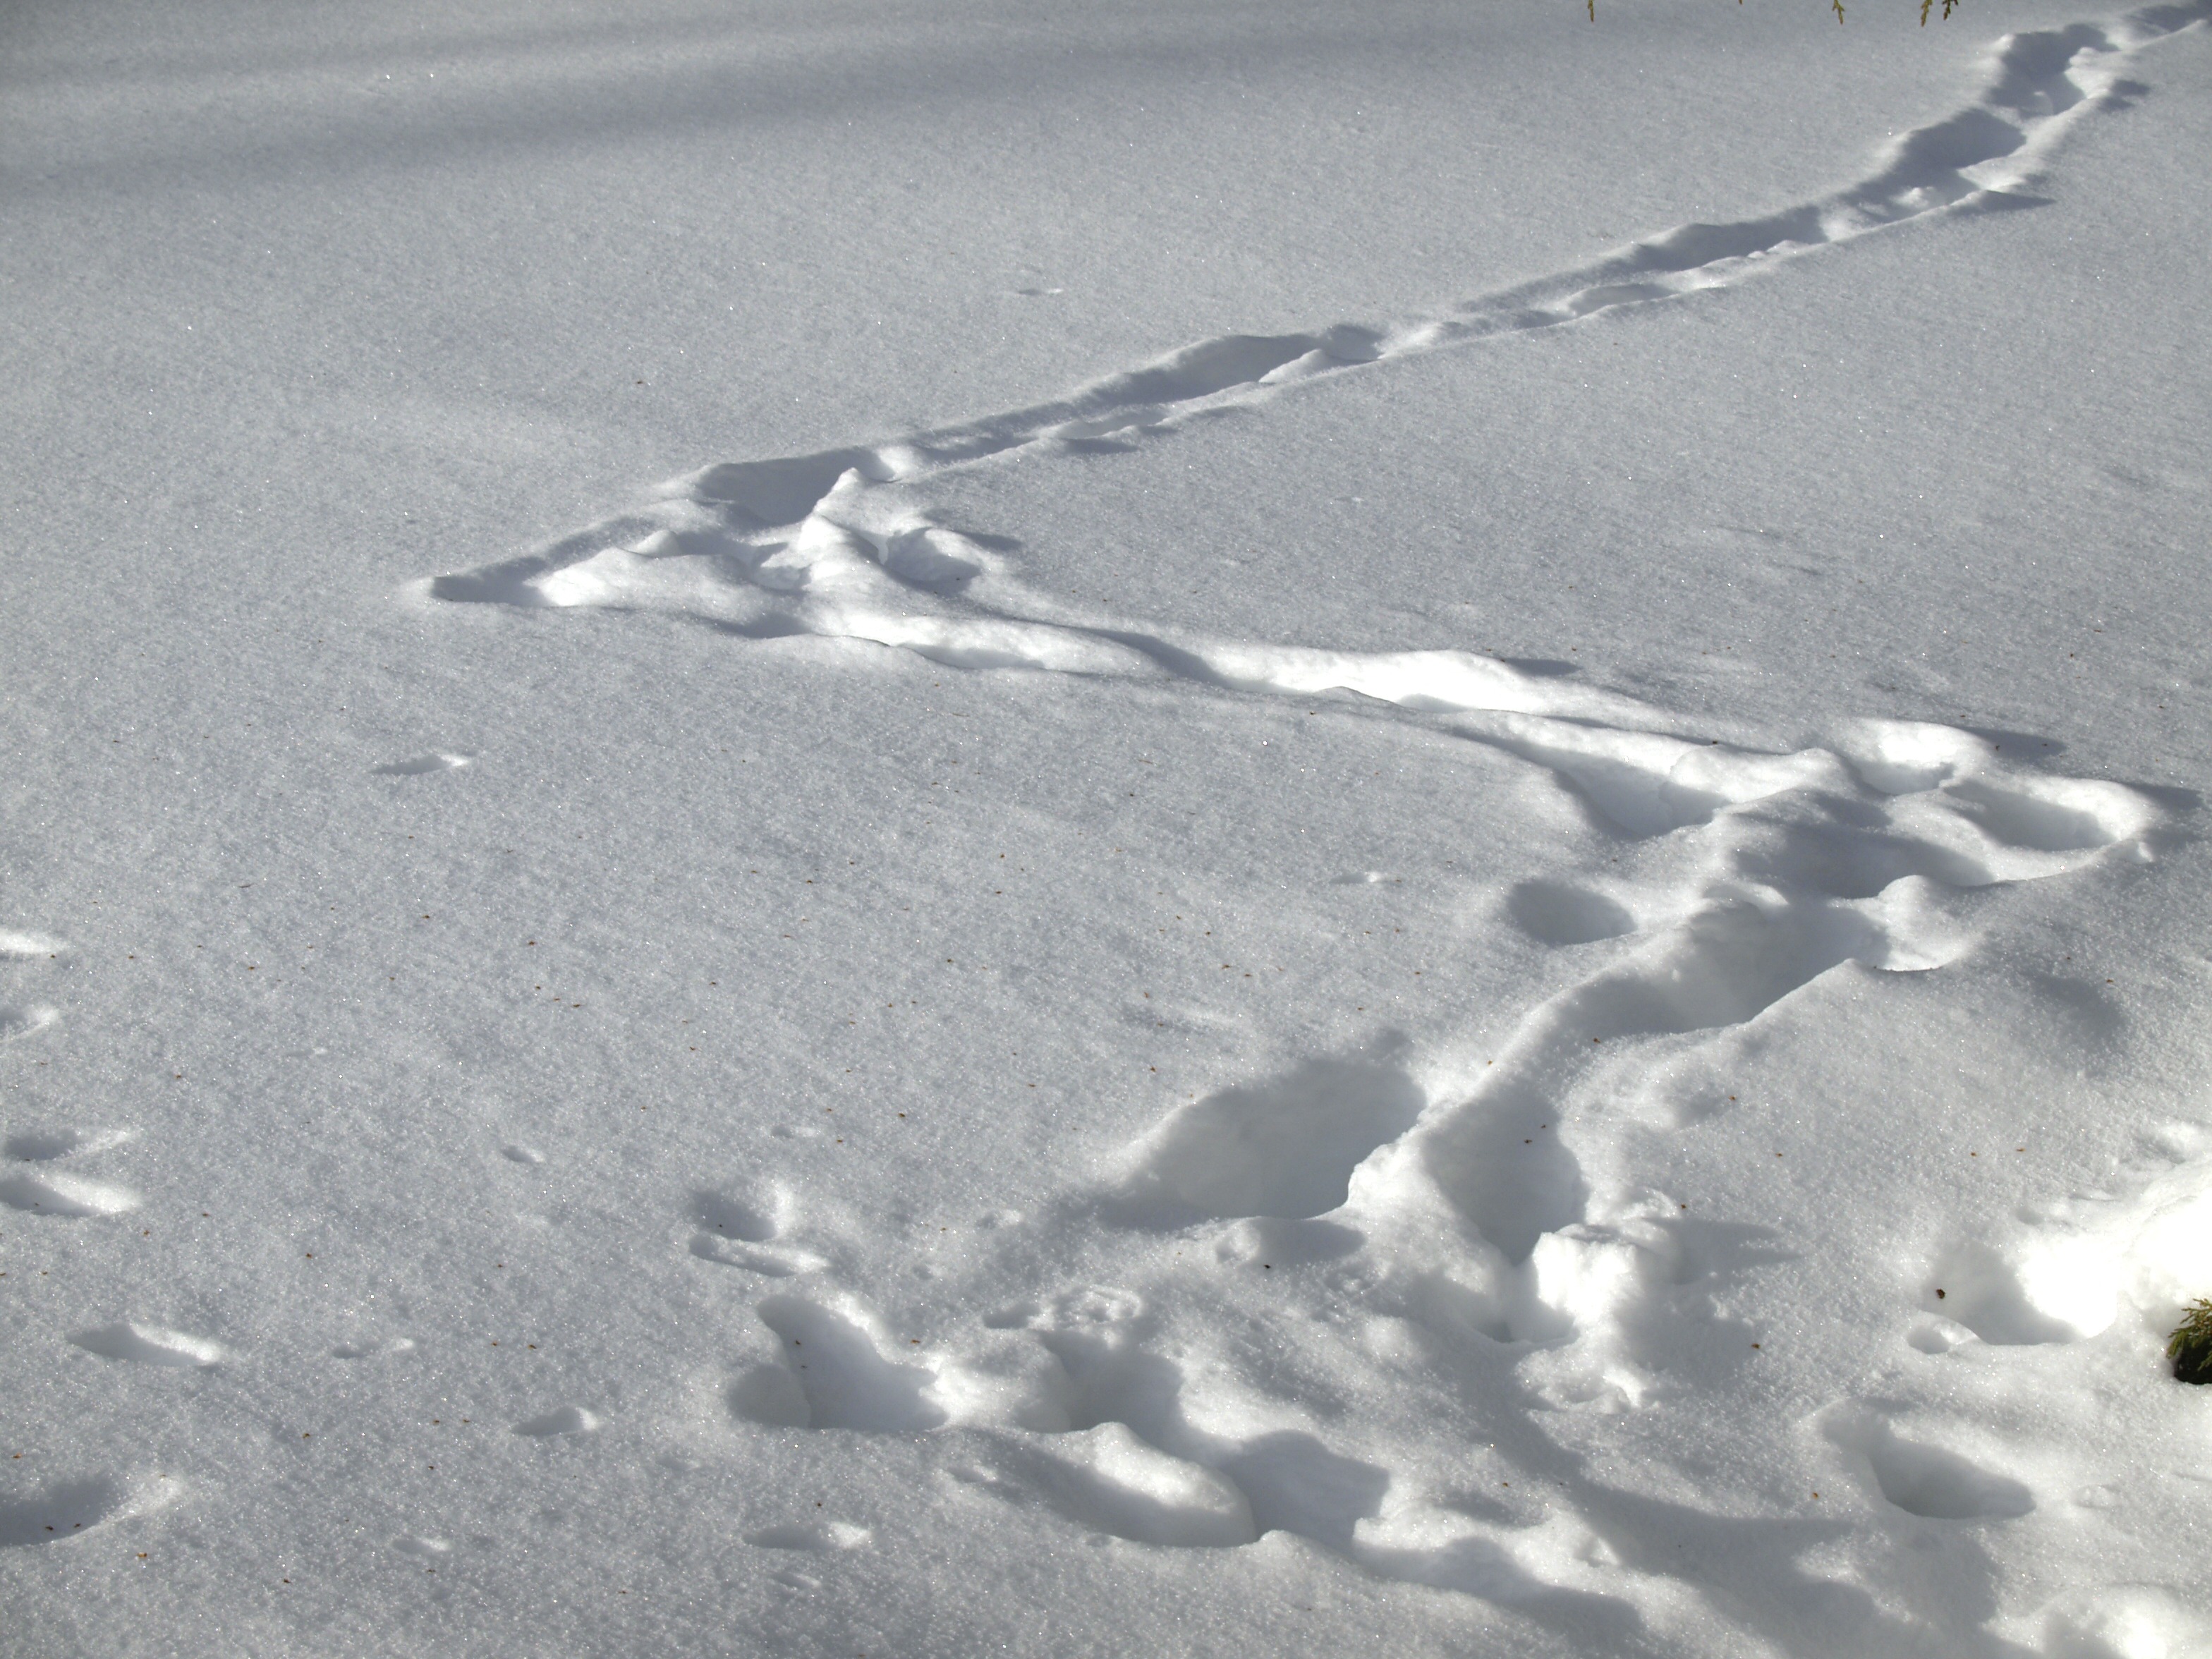
sand, snow, cold, winter, white, ground, floor, frost, land, asphalt, ice, weather, snowy, covered, frozen, tracks, lines, seasons, seasonal, climate, zigzag, freezing, curved, marks, atmosphere of earth, geological phenomenon, temperatures